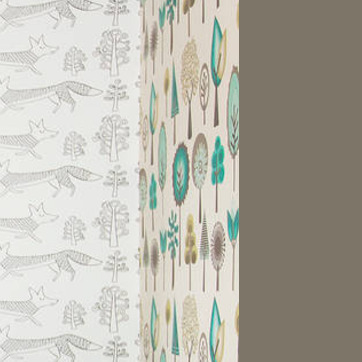
Material: wallpaper